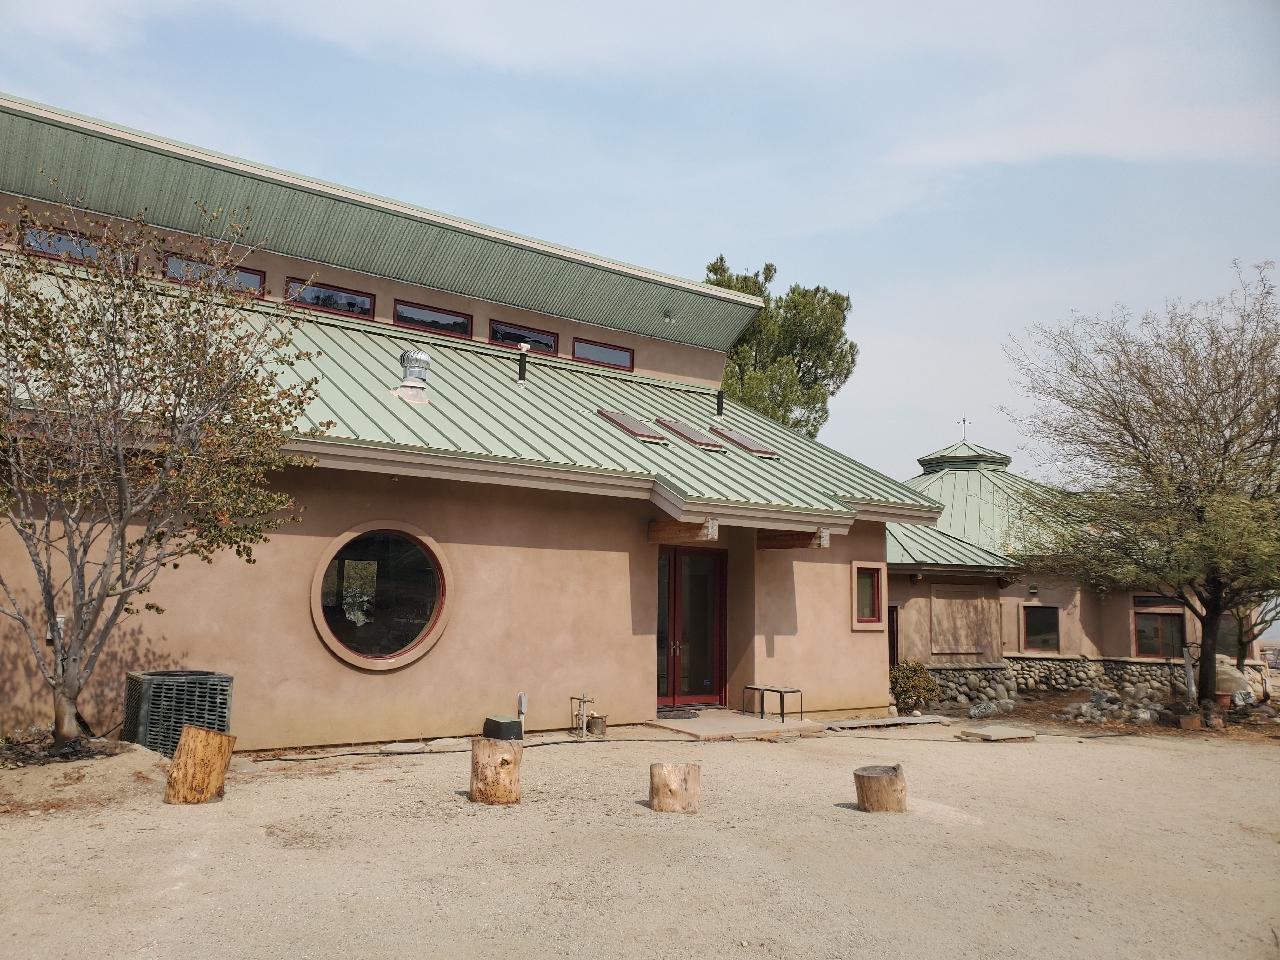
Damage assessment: no_damage